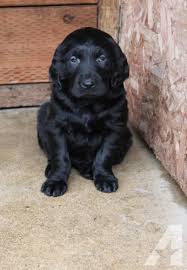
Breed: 206-n000047-flat_coated_retriever